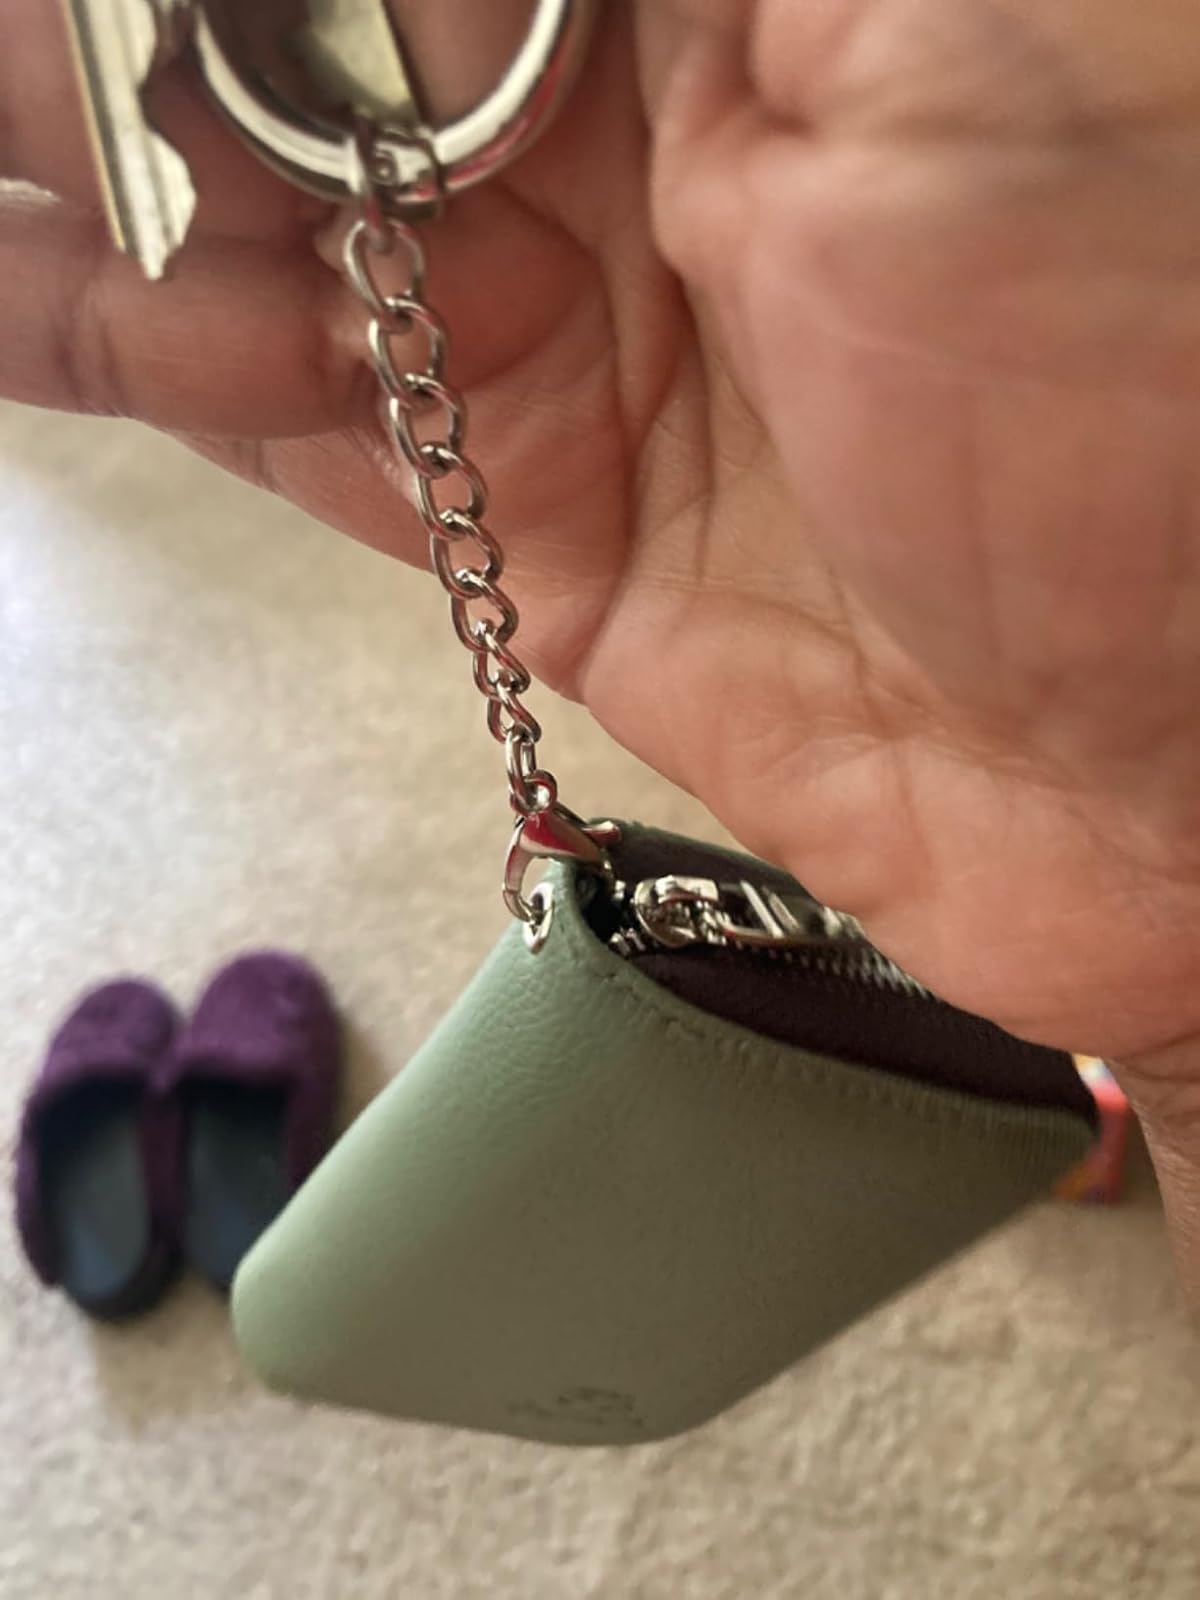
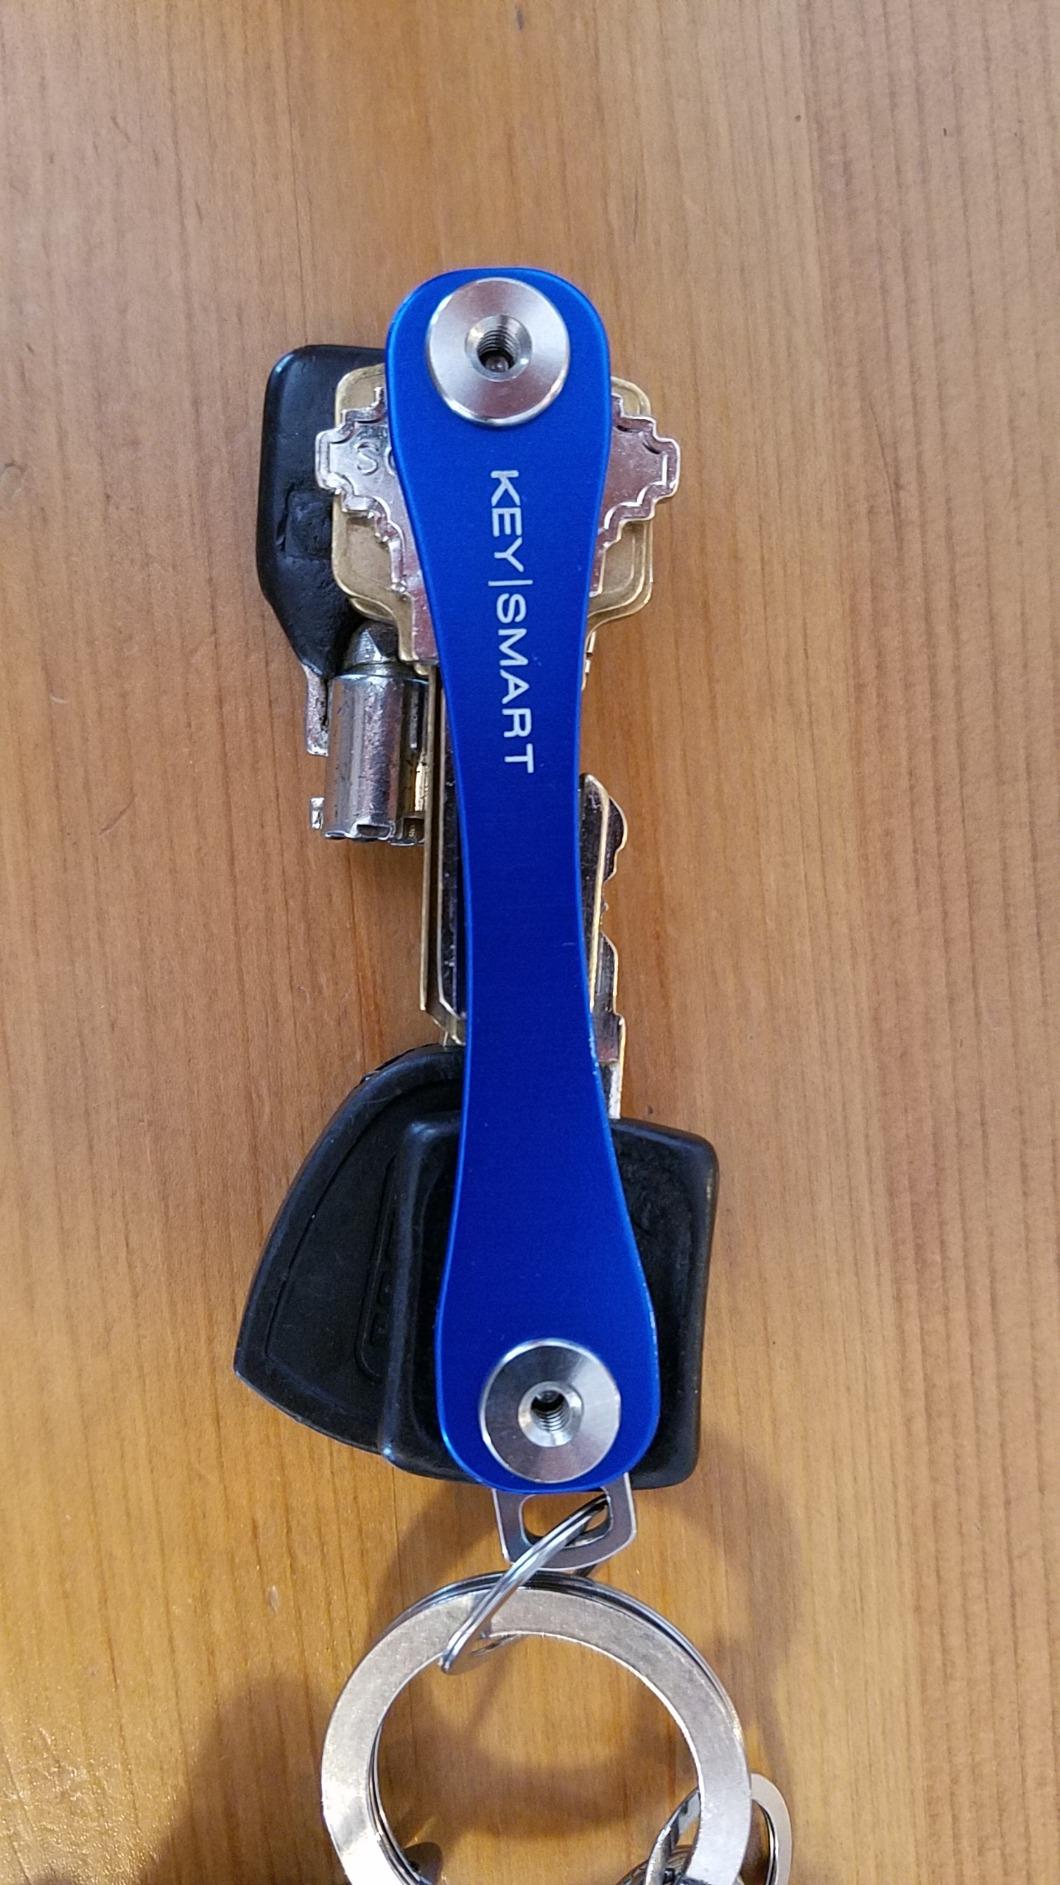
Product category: accessories_keychain
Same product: no